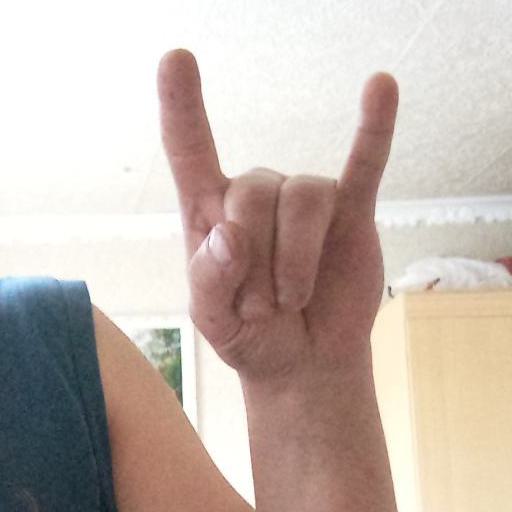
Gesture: rock